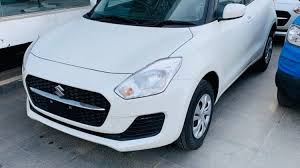
Label: noambulance